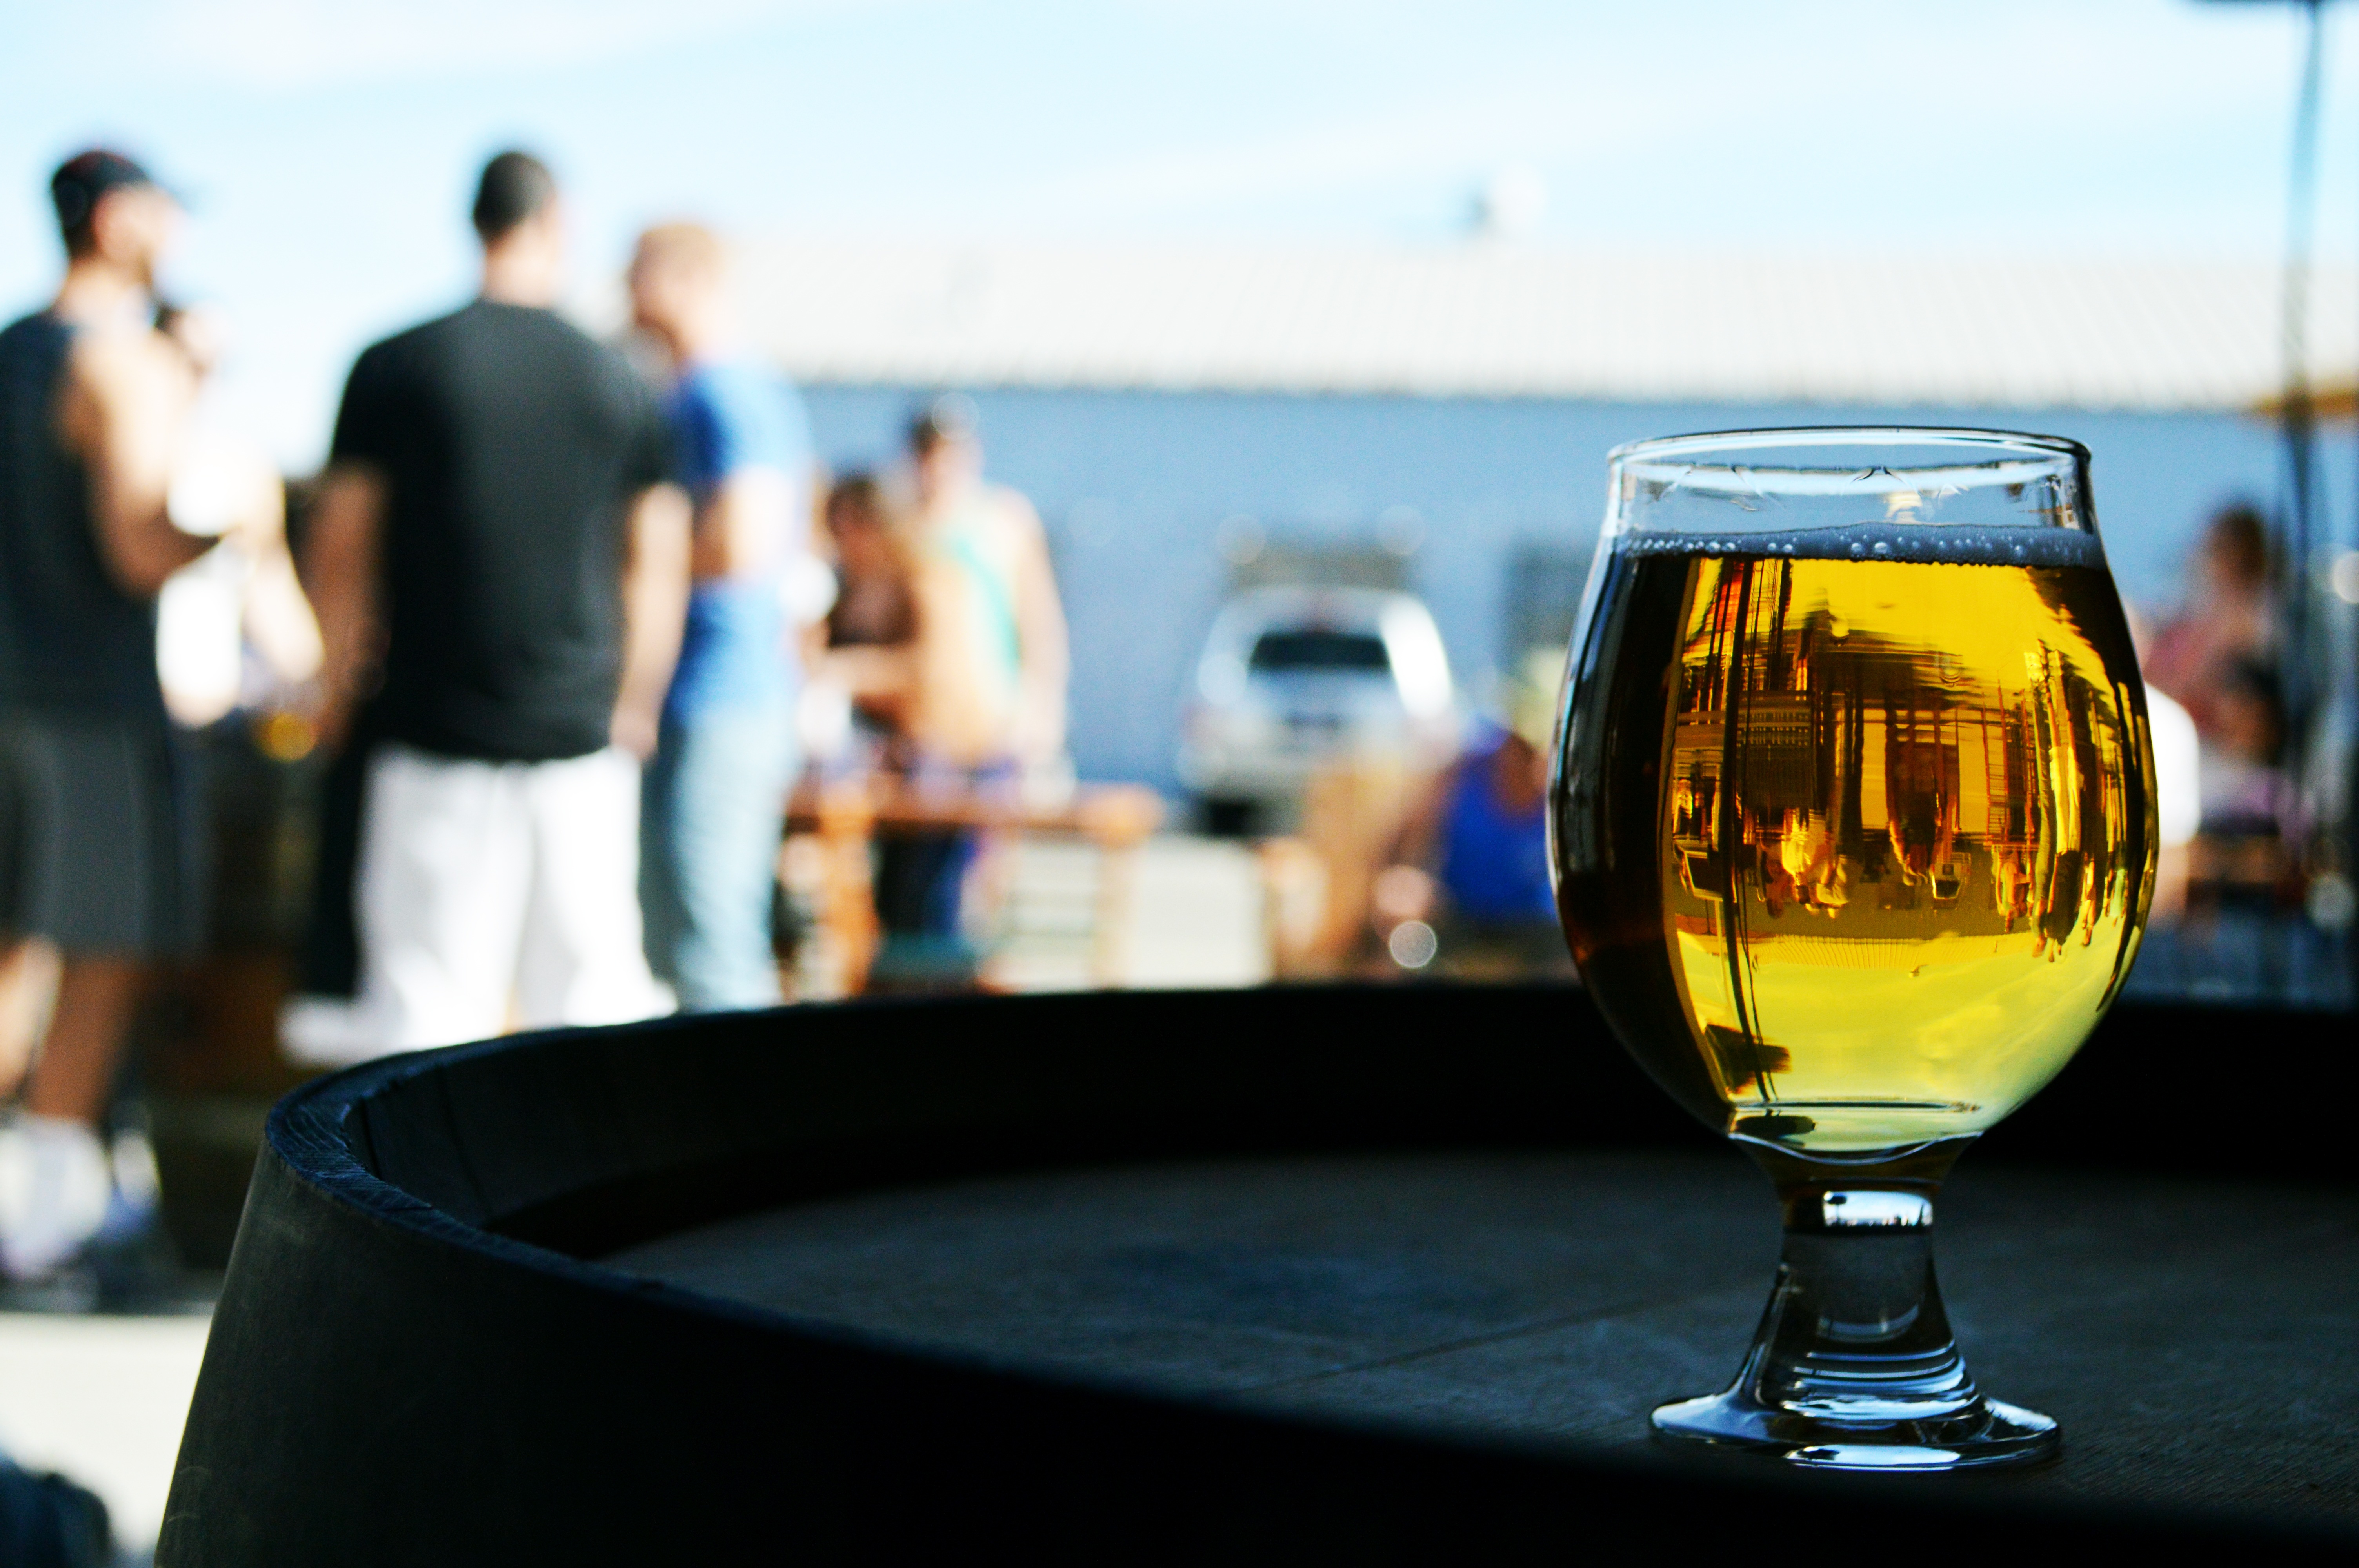
cold, liquid, wine, glass, bar, celebration, golden, beverage, drink, blue, beer, alcohol, lager, gold, party, refreshment, pub, brewery, pint, ale, sense